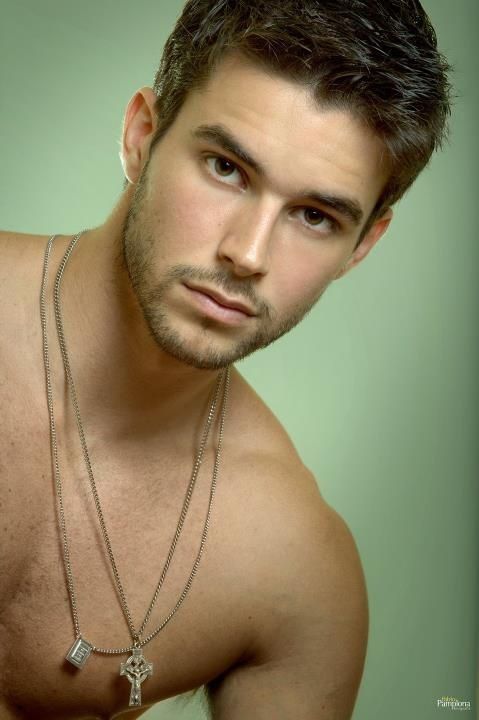
Portrait style: Real Portrait